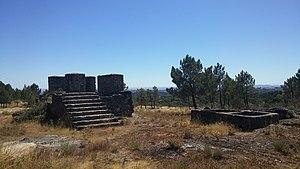
Anciennes mines d'or de Ferronha
Anciennement Pena de Dono, Penedono est une ville du Portugal qui est située dans le district de Viseu dans la région Beira Alta. La ville s'étend sur une surface de 133,71 km² avec 2 952 habitants. Penedono est composé également de deux villages : Ferronha et A-do-Bispo.